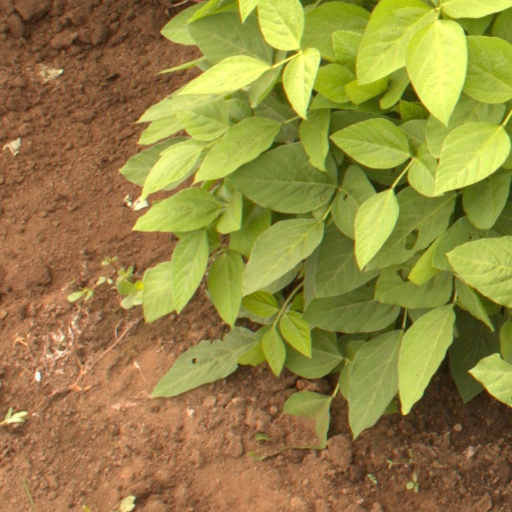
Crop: soybean